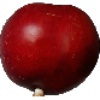
Label: nectarine